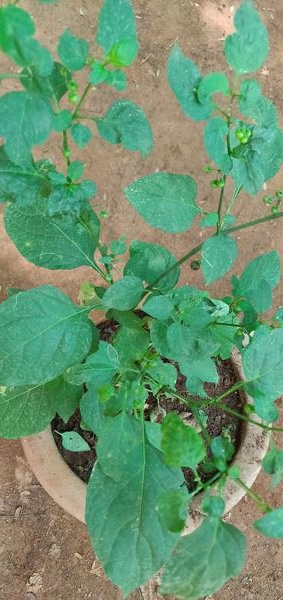
Plant: Nagadali